Ice lens

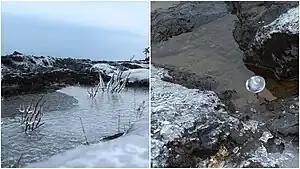
Suspended ice forms into a sphere or tear drop like shape after being repeatedly soaked by waves and frozen by surrounding air.

The formation of an ice sphere can happen when an object is about 0.5–1.0 ft above where the water reaches repeatedly. The water will form a thin layer of ice on any surface it reaches. Each wave is an advancement and recession of water. The advancement soaks everything on the shore. When the wave recedes, it's left exposed to freezing temperatures. This brief moment of exposure causes a thin layer of ice to form. When that formation is suspended in the air by dead vegetation or erect objects, the ice will begin to form a sphere or teardrop-like shape. Similar to how a condensation nucleus forms, the sphere needs a base that is not water. Most commonly on vegetation, the sphere starts as a dot of ice on a branch or stem. As waves soak the shore in water and briefly expose the soaked objects to freezing temperatures, the dot begins to grow as each thin layer wraps itself around the previous layer. Over time, they form spheres or teardrop-like formations